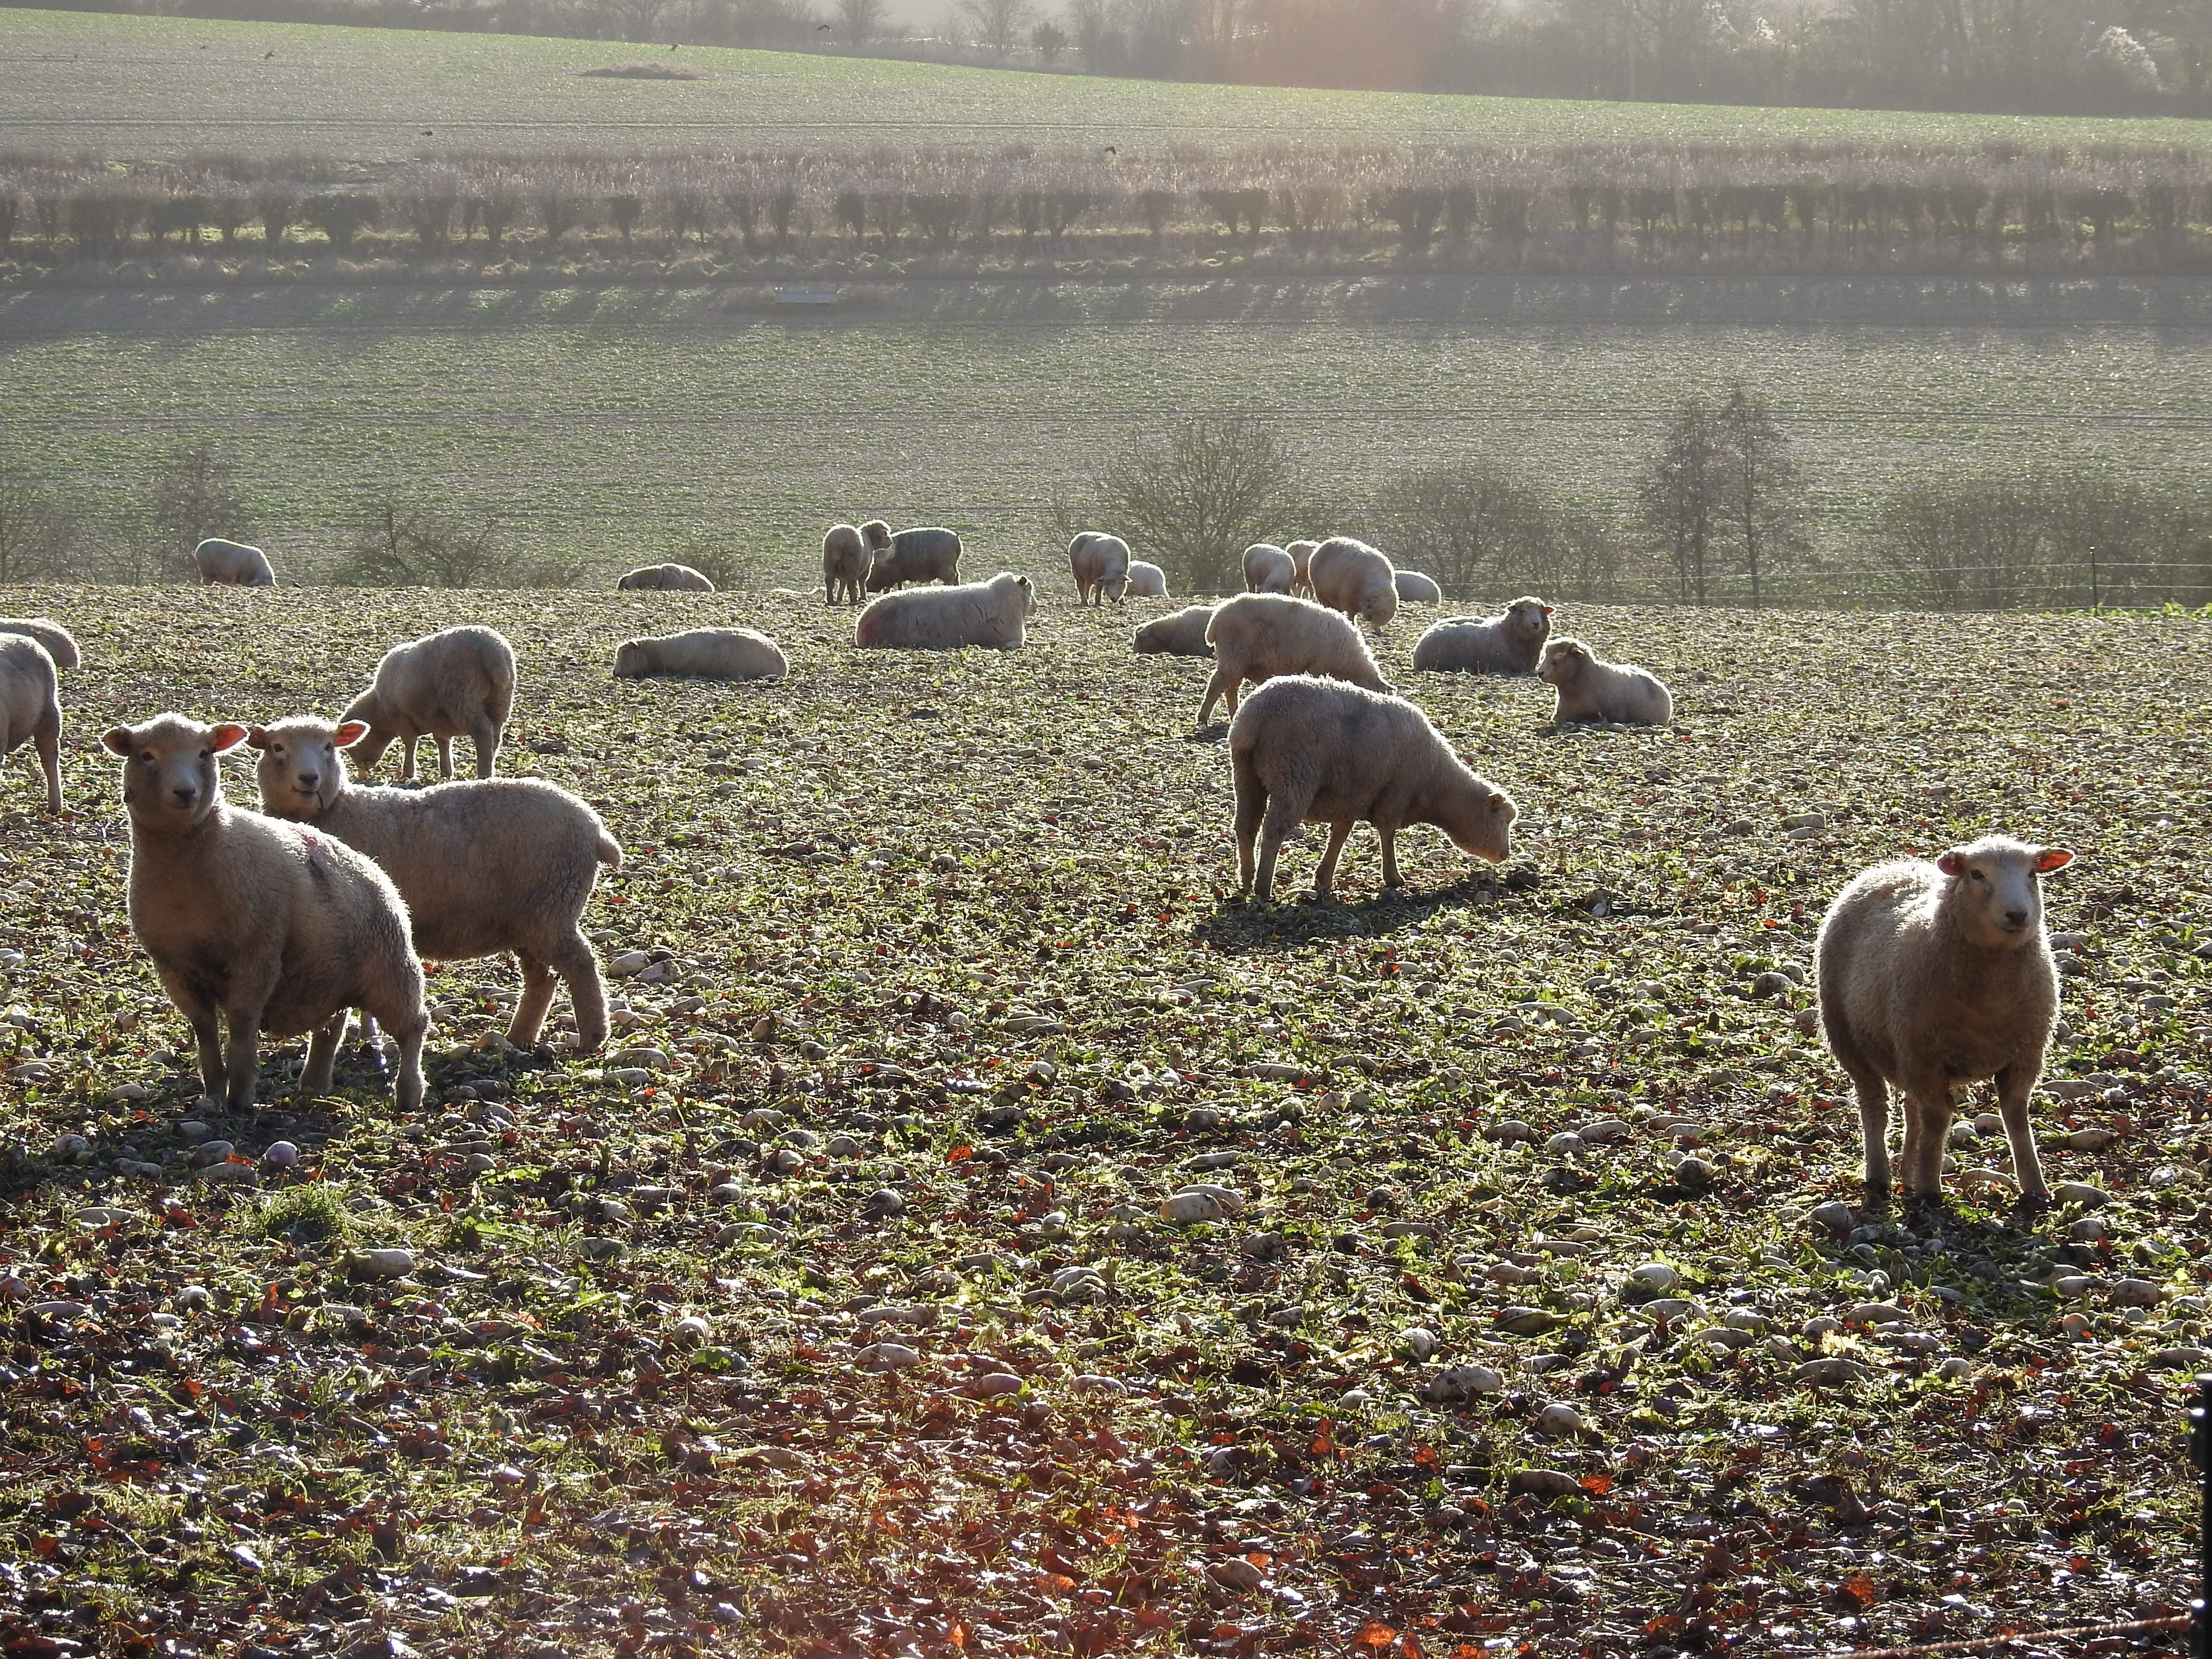
landscape, nature, grass, field, farm, meadow, frost, animal, wildlife, goat, herd, pasture, grazing, sheep, mammal, agriculture, fauna, goats, sheeps, rural area